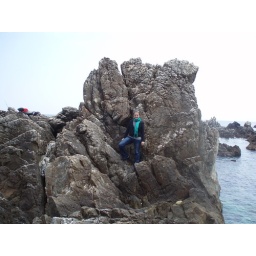
Katie climbing a rock in the ocean